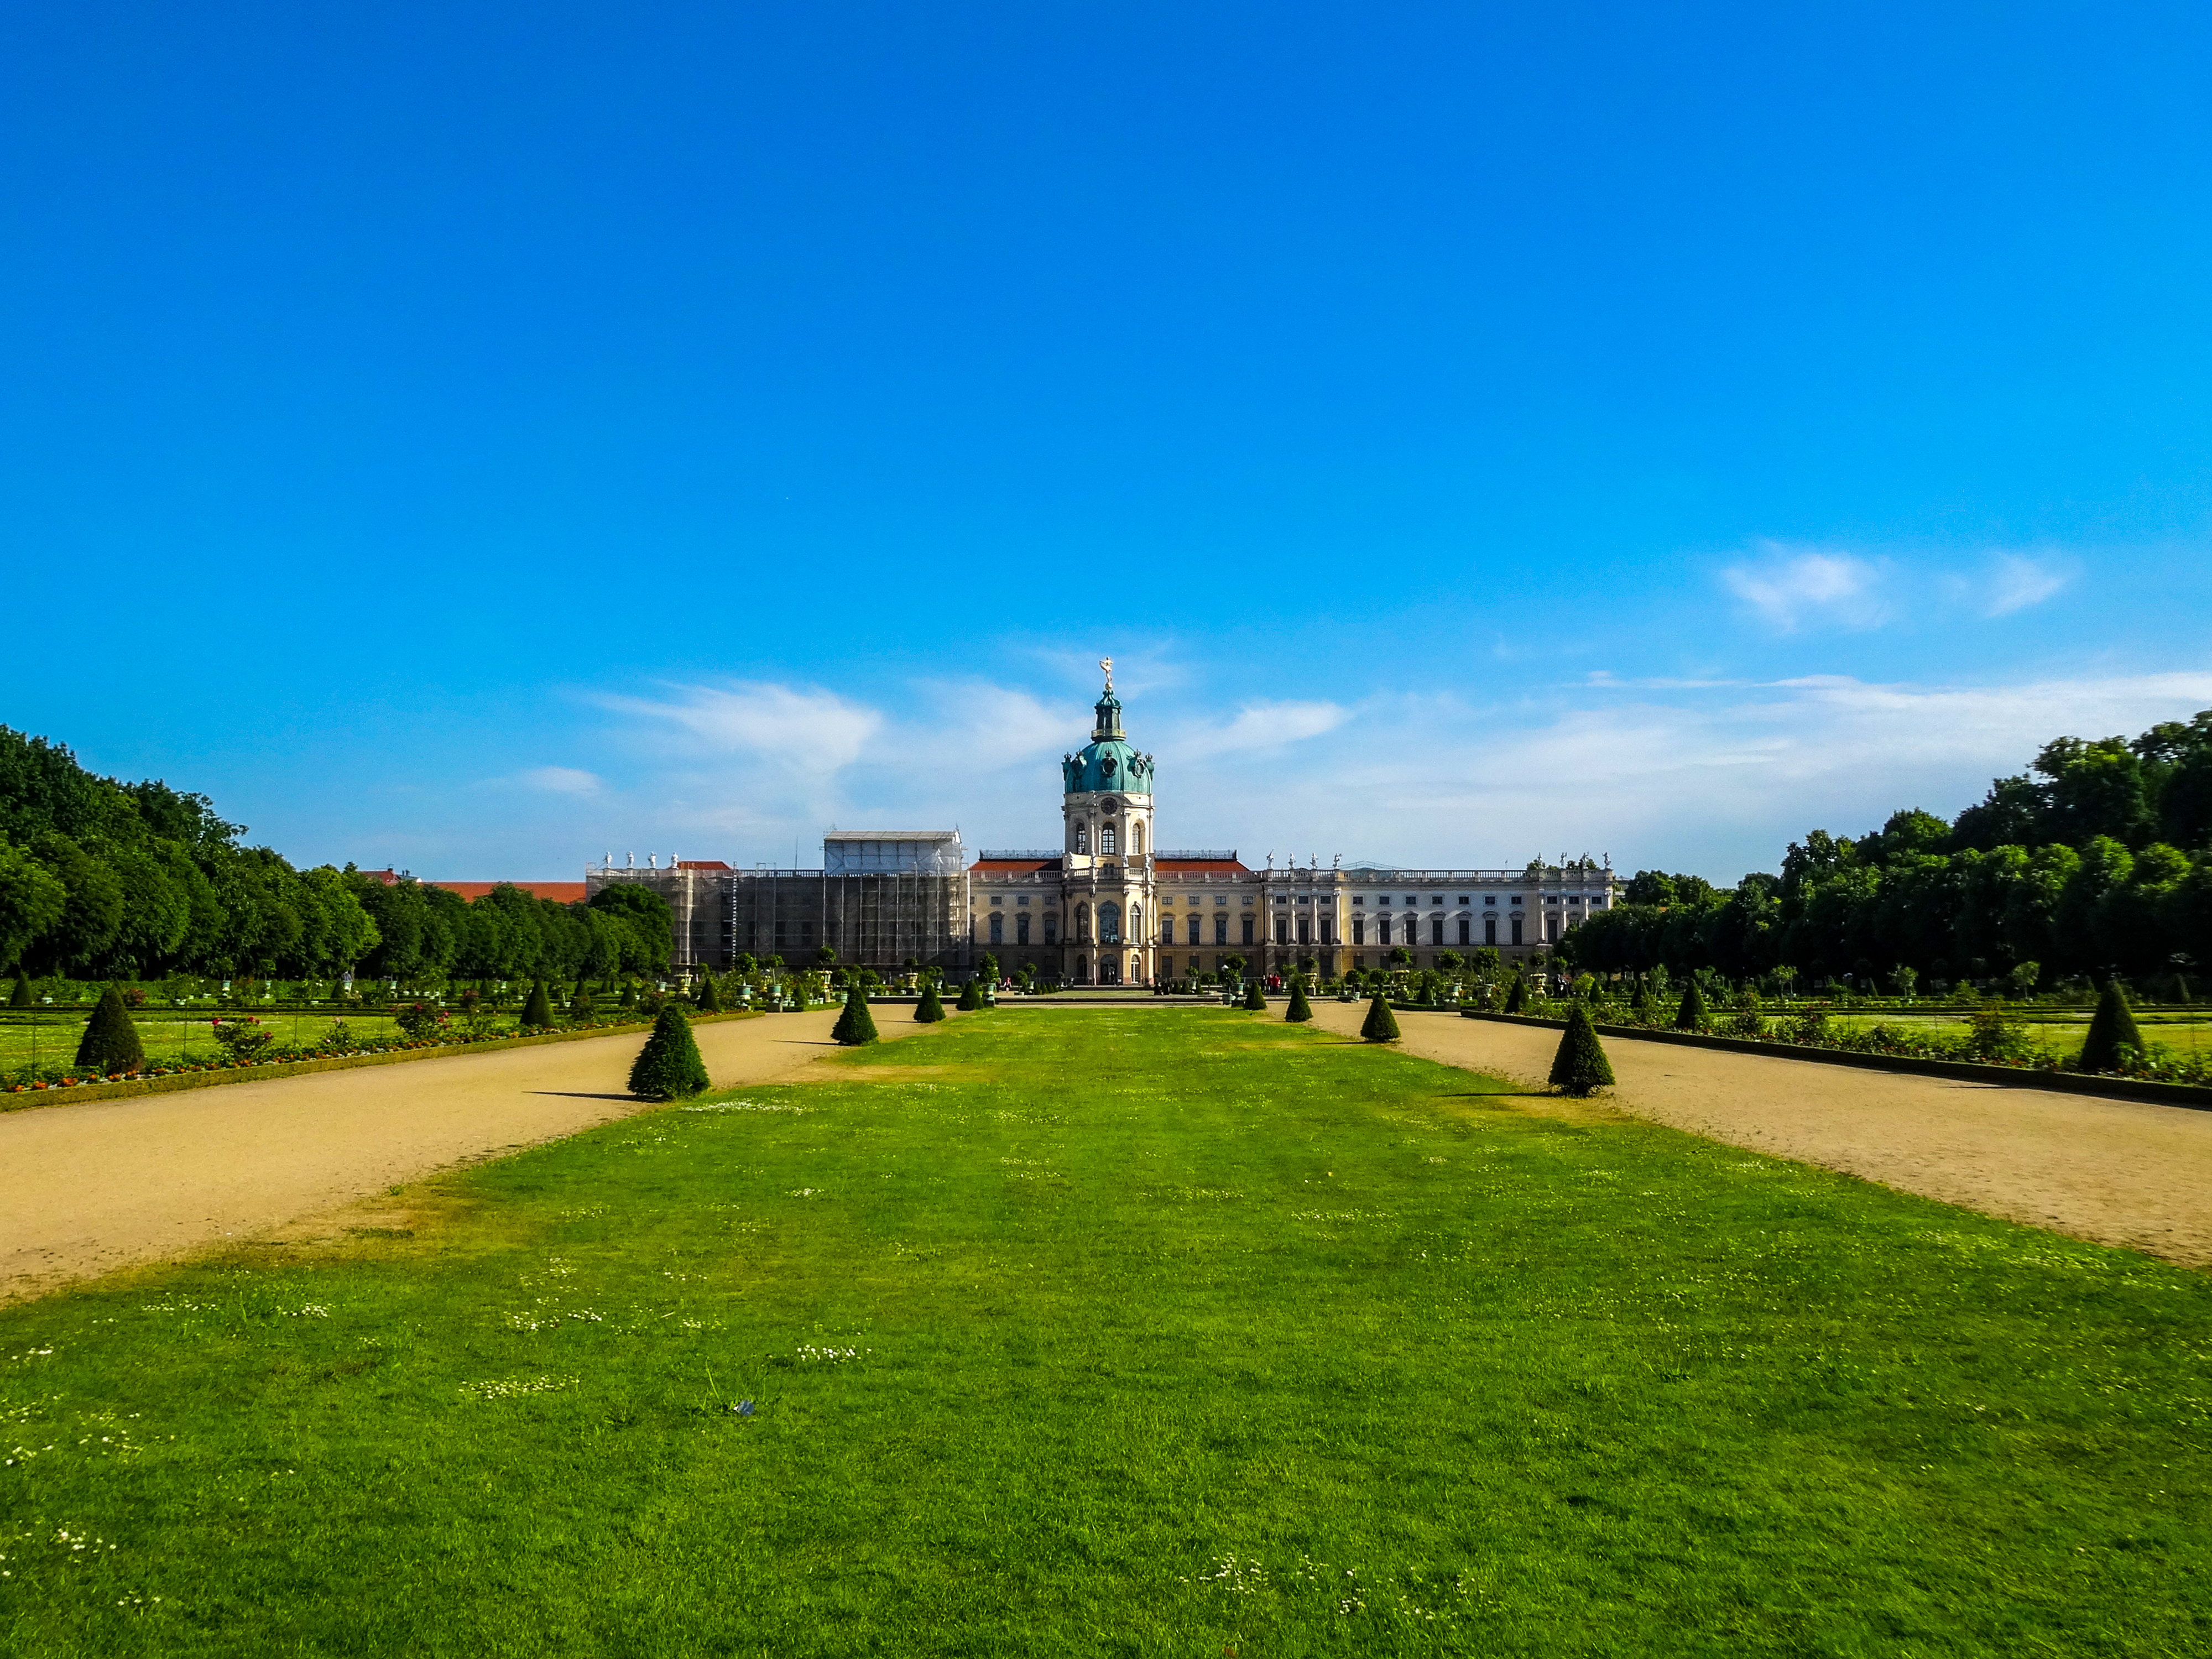
building, residence, palace, facade, baroque, trees, park, landmark, architecture, capital, europe, culture, berlin, germany, charlottenburg, sky, cloud, plant, tree, natural landscape, land lot, grass, grassland, house, plain, woody plant, landscape, horizon, meadow, rural area, grass family, city, lawn, cumulus, hill, leisure, field, prairie, castle, shrub, landscaping, garden, hedge, pasture, plantation, stately home, recreation, historic site, manor house, tourist attraction, official residence, estate, mansion, tourism, agriculture, road, farm, sport venue